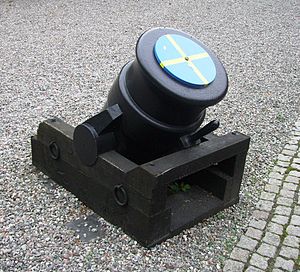
Moss Jernværk / Tiden med Ankerne / Ancher & Wærn
Svensk mørser, tilsvarende blev producertt ved Moss Jernverk